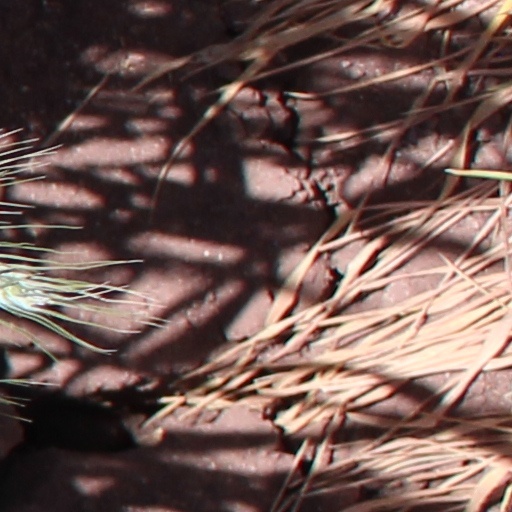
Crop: wheat